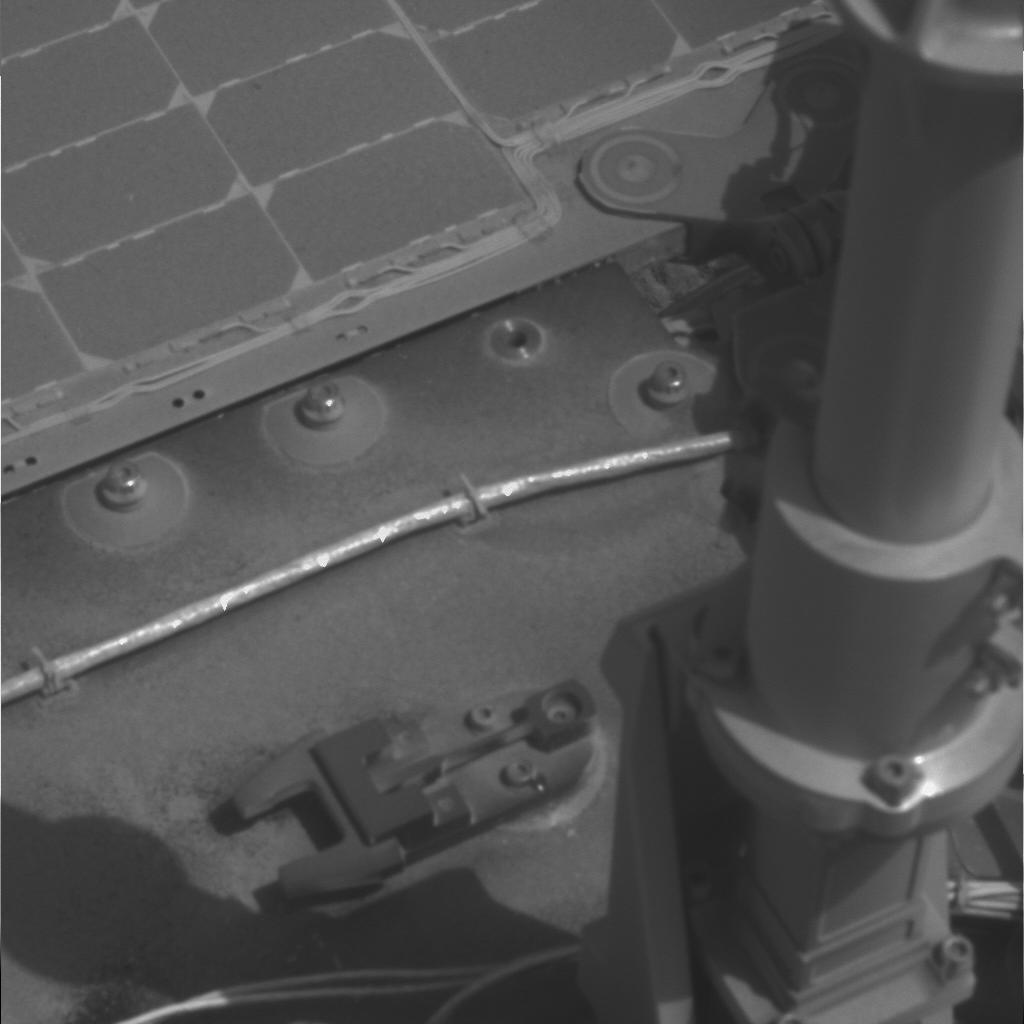
Surface features visible: Rover Deck, Other Hardware, Rover Parts